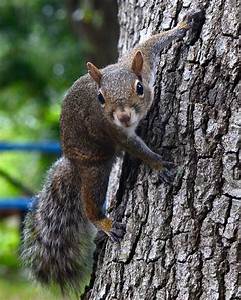
Label: scoiattolo